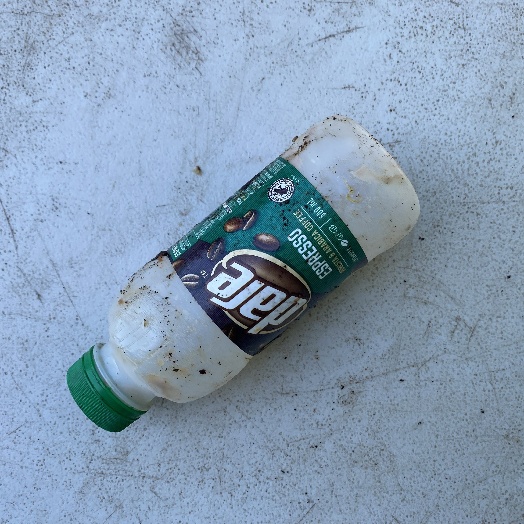
Label: Plastic